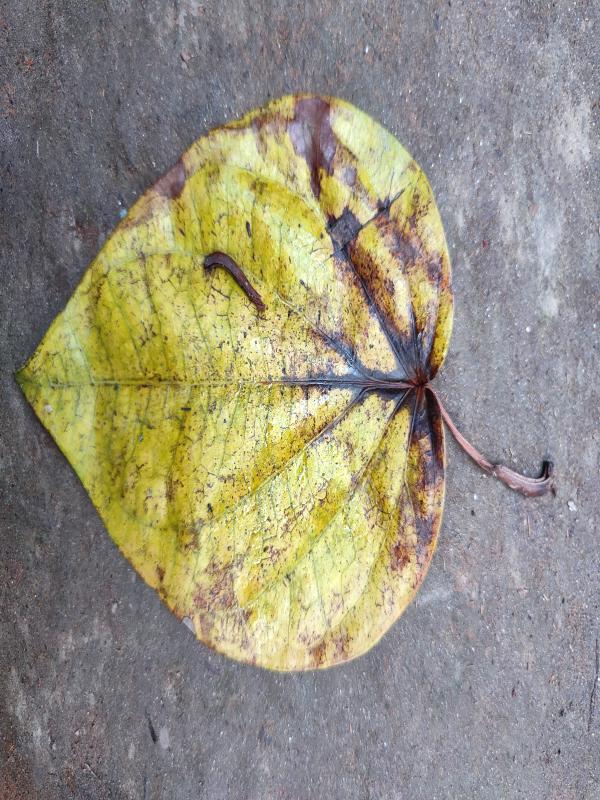
Label: Dried_Leaf